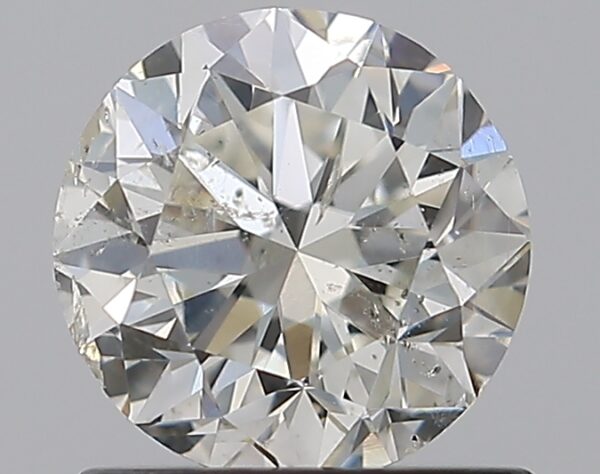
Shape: round
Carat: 1
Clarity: SI2
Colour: I
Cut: VG
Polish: VG
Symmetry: GD
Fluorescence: N
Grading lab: IGI
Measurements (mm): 6.21 x 6.12 x 4.04